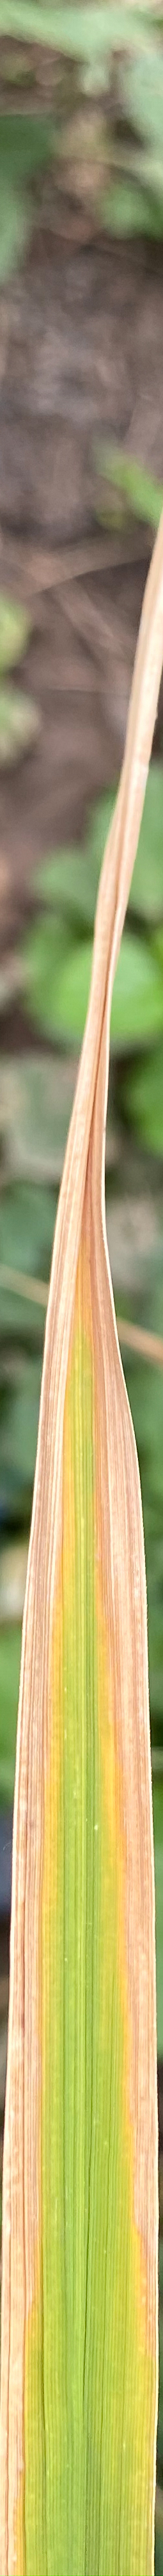
Nhãn: P